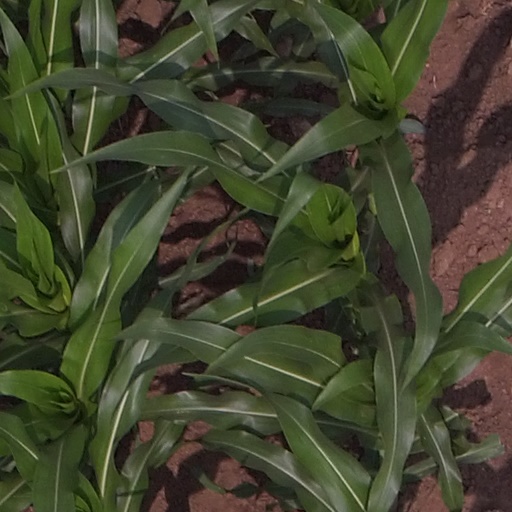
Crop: maize; corn